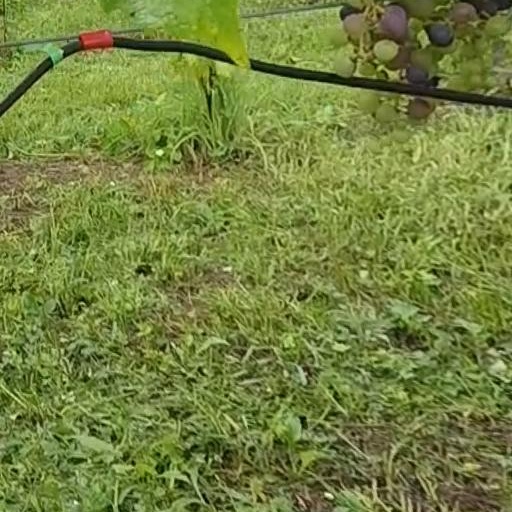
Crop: grape